James Robinson (dentist)

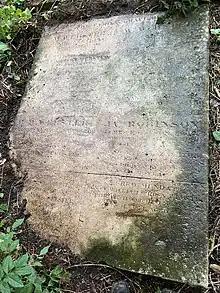
Grave of James Robinson

In February 1847 Robinson published "A Treatise on the Inhalation of Ether", which is sometimes regarded as the first textbook of anaesthesia in the world, though this title has also been claimed by an early version of John Snow's 1847 "On the Inhalation of Ether" and by "Mafutsuto-Ron", an 1839 publication by Gendai Kamada documenting the induction of anaesthesia using a herbal cocktail.